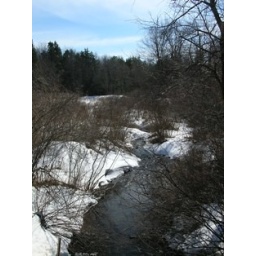
The water flows under the road from the partially frozen beaver pond into a running creek. March 5,2005